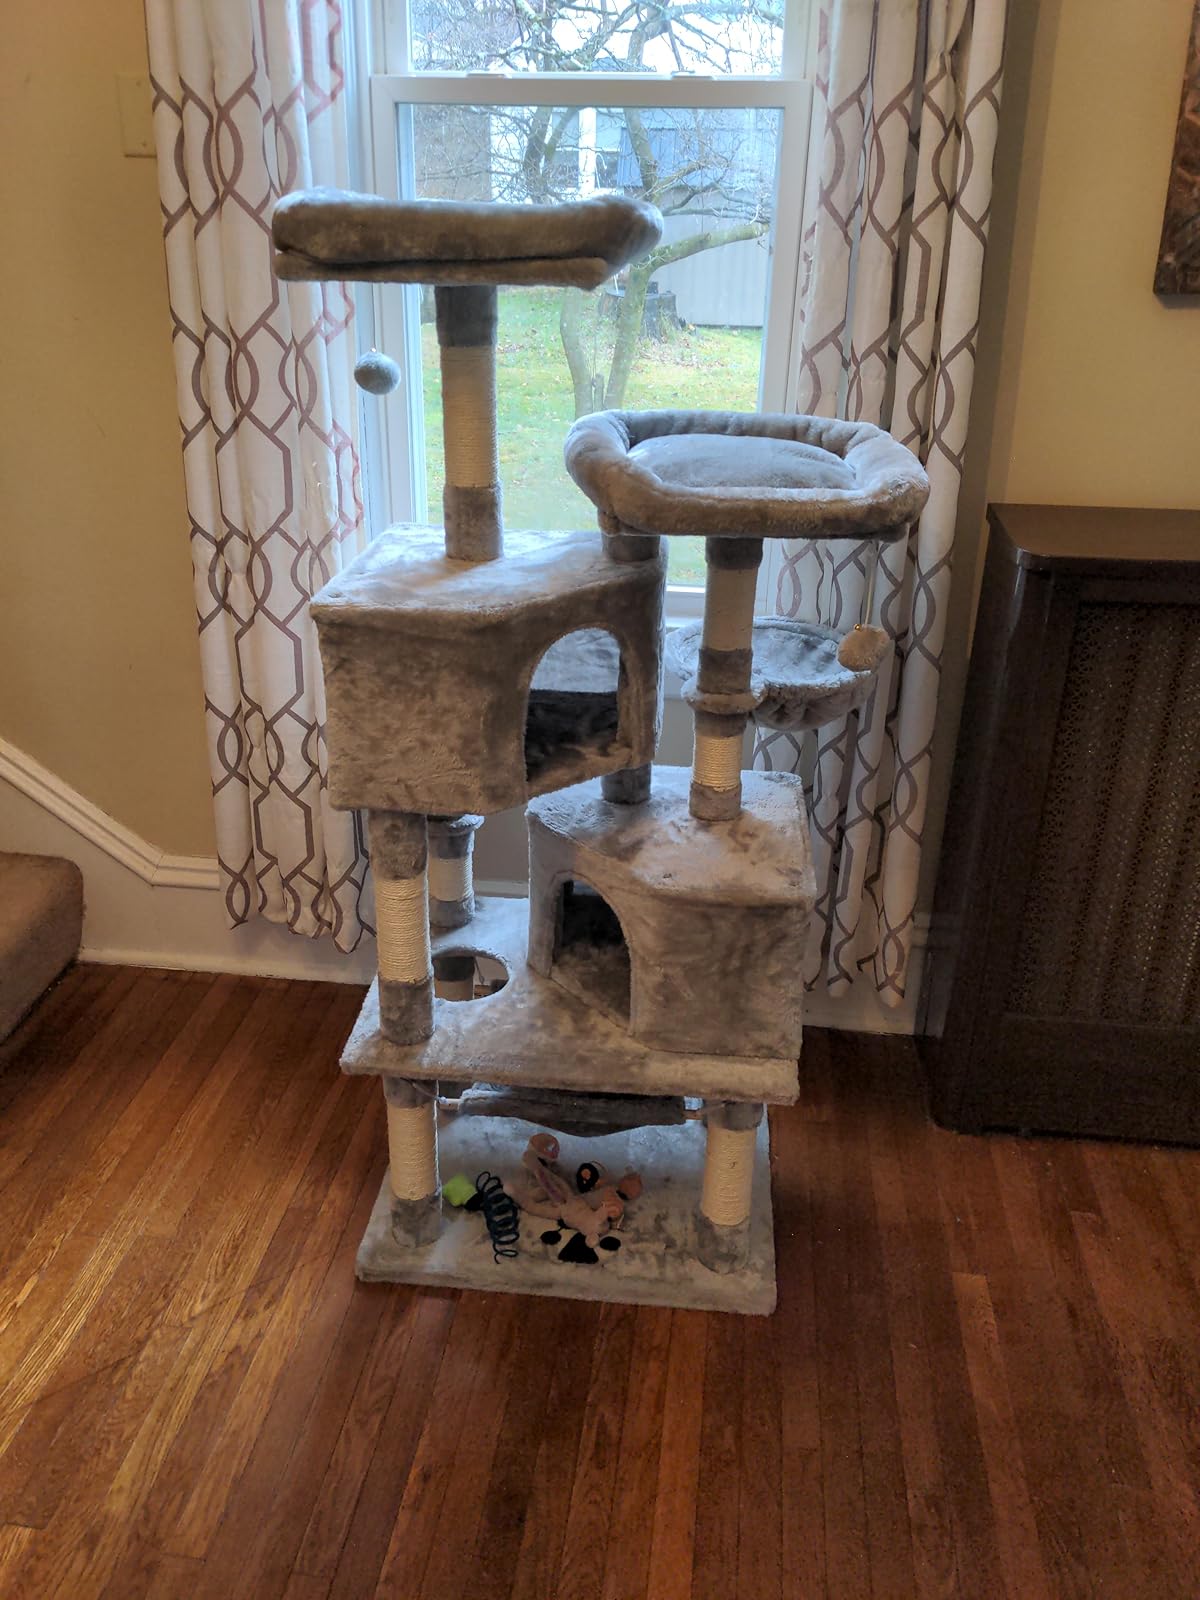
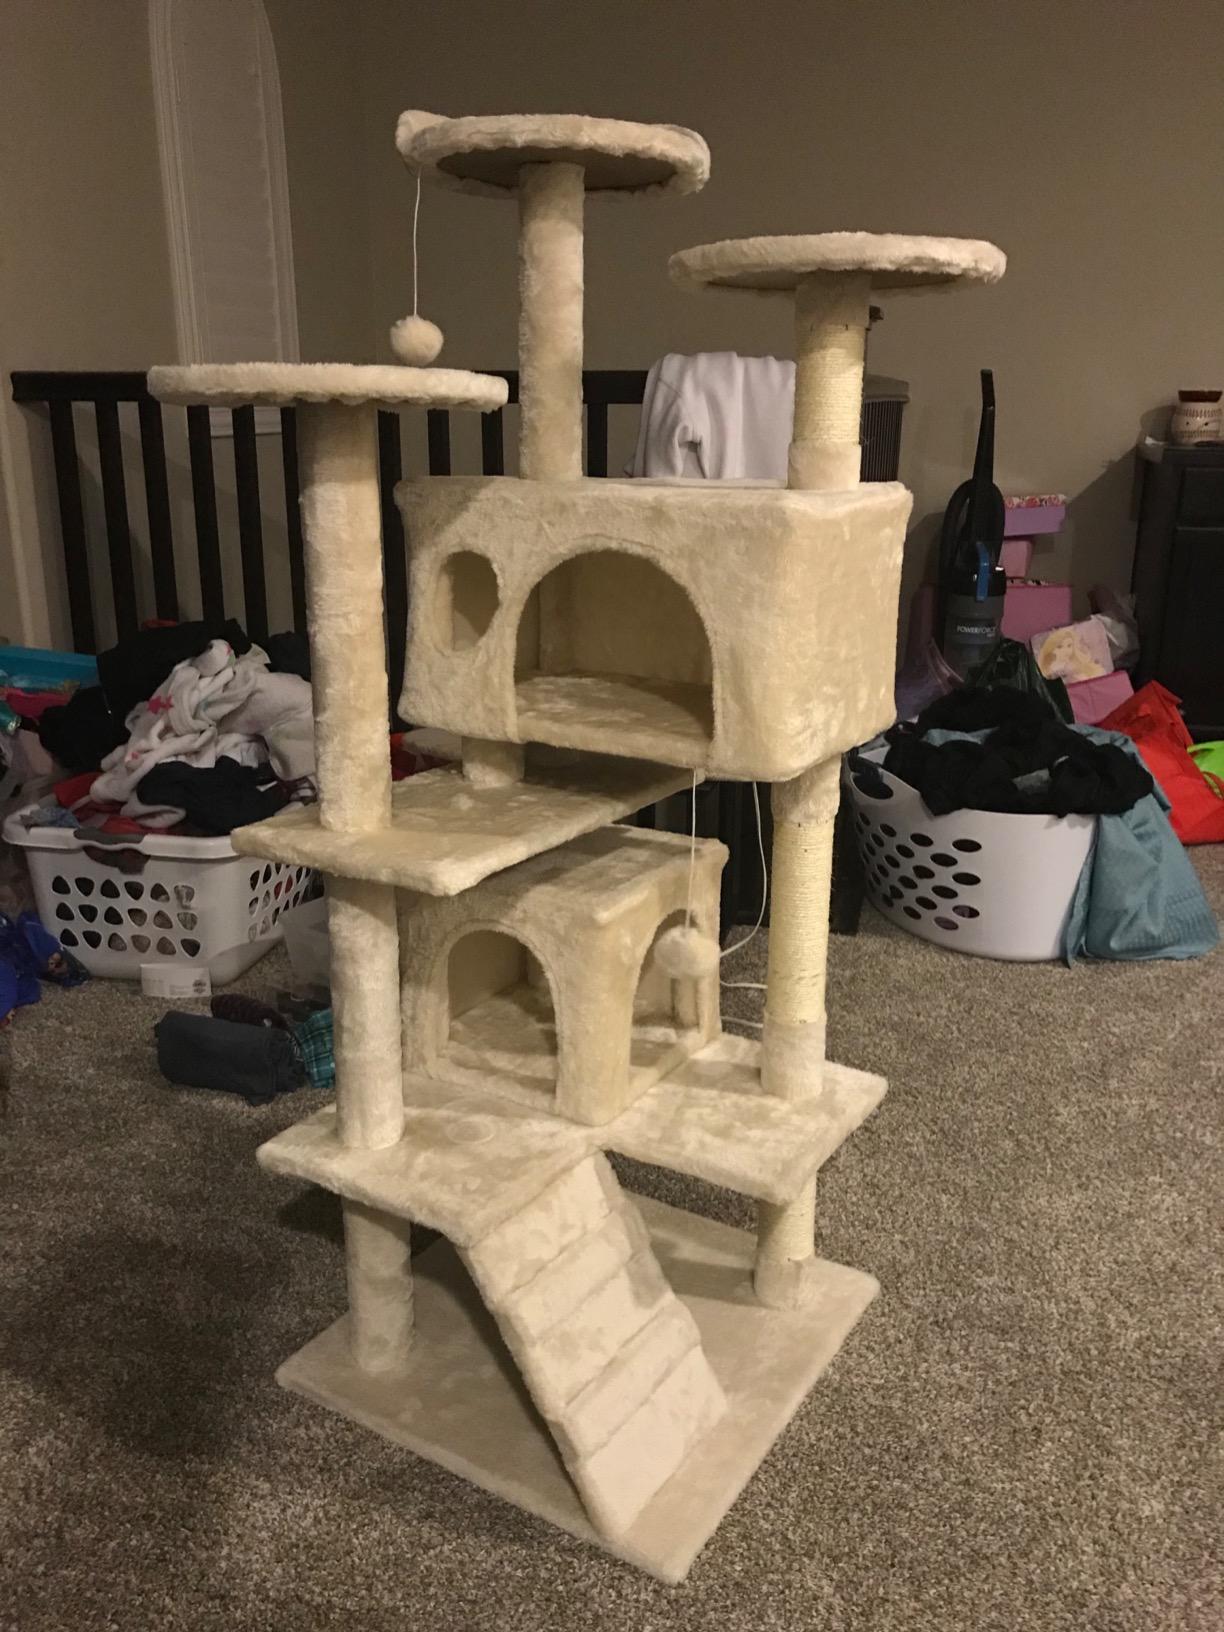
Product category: items_cat tree
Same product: no